Arkansas City School District

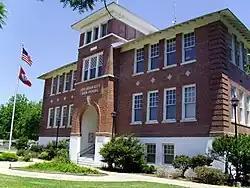
Arkansas City High School (pre-1983 building)

The Arkansas City School District was a school district of Arkansas City, Arkansas. Its territory is now in the McGehee School District.